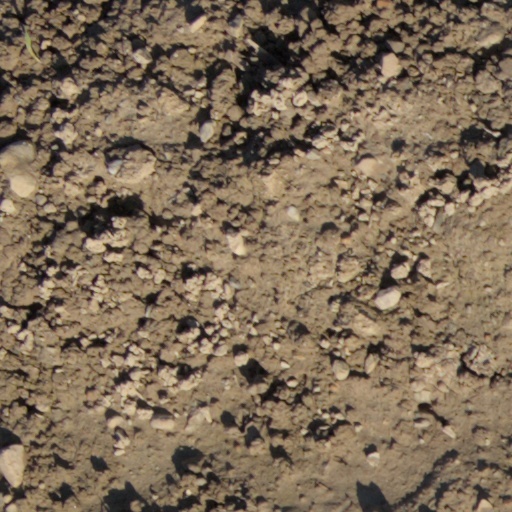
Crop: wheat